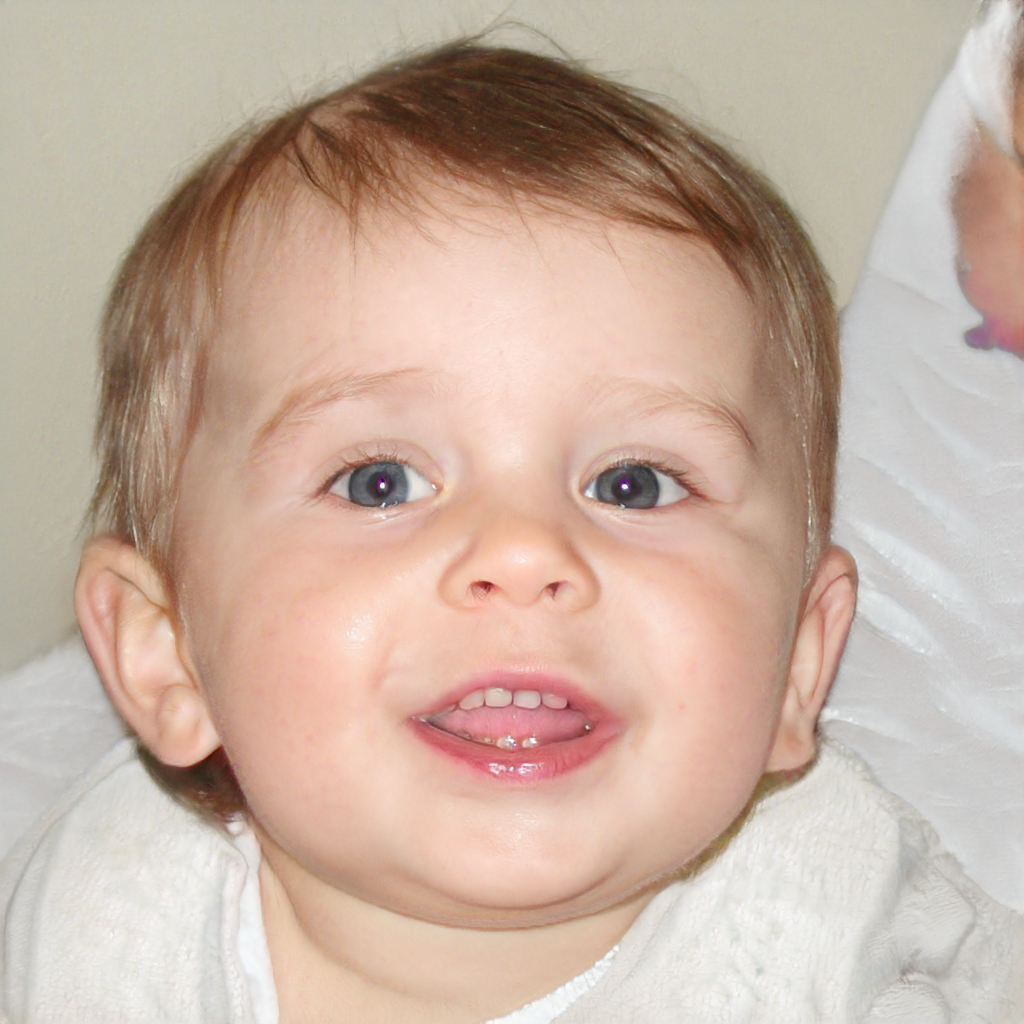
Gender: Male